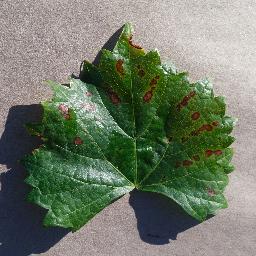
Label: Grape___Esca_(Black_Measles)